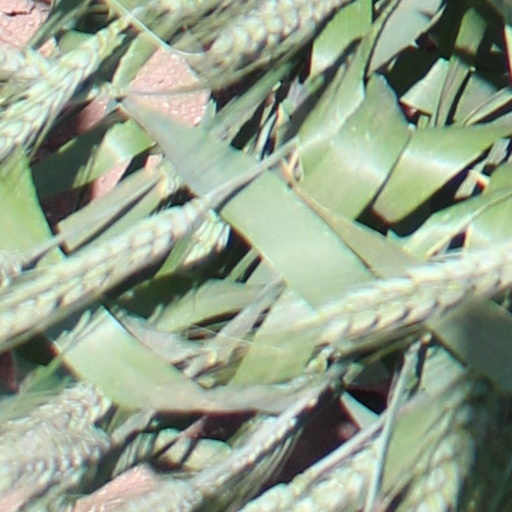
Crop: wheat